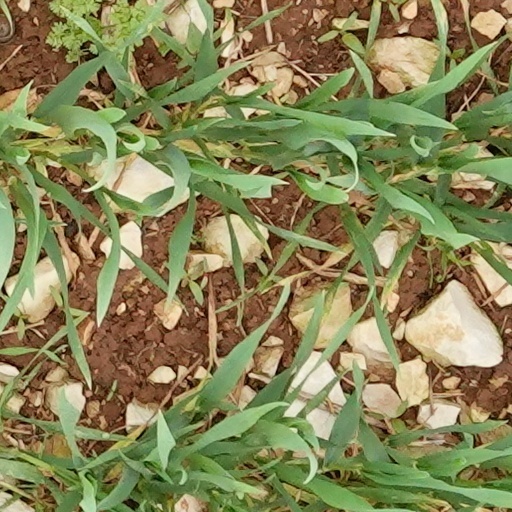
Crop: wheat